Häusling (Erlangen)

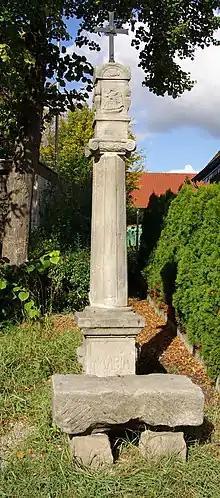
"Bildstock" in Häusling

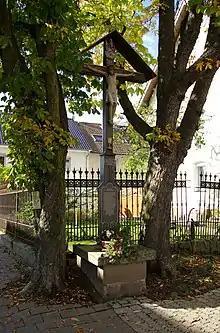
Wayside cross in Häusling

Häusling is a village in the city of Erlangen (Middle Franconia, Bavaria). Its resident population was 203 in 2020.